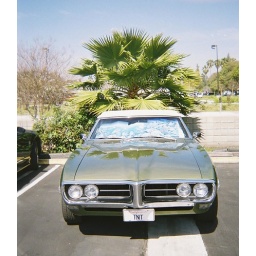
That palm's a monster already. But that white parking stripe!The proud owner is probably protecting against door dings here.